Daroo County, Queensland

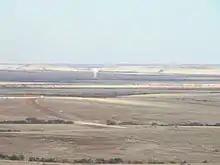
Deon's Lookout - panoramio

The county has a hot desert climate ("BWh" in the Köppen climate classification) with an average of only 22 days of rain a year. Summers are extremely hot and dry, with winters being mild to warm. The median annual rainfall for the area is The actual amount of rain which falls is highly variable, for example, in 1914 just was recorded while fell in 1917. Dust storms are most likely during periods of strong wind which typically occur in spring. Birdsville has recorded the highest confirmed temperature in the state of Queensland, with having been recorded on more than one occasion.